Wang Dezhao

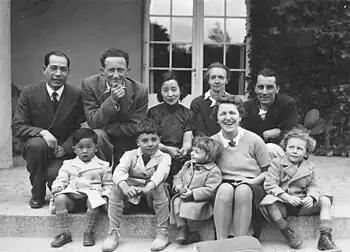
Wang, Joliot-Curie and Biquard families in summer 1941

After the war, Wang was awarded with the "Prix Hughes" by the "Academie des Sciences" in 1945 for his contribution in the field of ionized gases; and was promoted by "Centre national de la recherche scientifique" (CNRS) from researcher to research director. In 1947, by the recommendation of Frédéric Joliot-Curie, he was appointed consultant to the Commisariat à l'Energie Atomique (CEA). He has also been working as scientific consultant for some private companies in France and in the U.K., "la Société Quartz and Silice" among others.